Buick LeSabre

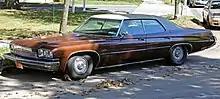
1973 LeSabre hardtop sedan, showing the new bigger 5 mph bumpers

The 1969 LeSabre received new sheetmetal with more squared off styling than the 1965-68 models including a formal roofline on coupes replacing the semi-fastback of previous years. Though the 1969 model was extensively restyled with new sheetmetal, the basic 1965 chassis and inner body structure were retained, along with the roofline of the four-door pillared sedans though vent windows were dropped on all models. Wheelbase remained at . Interiors were mildly revised with minor changes to the instrument panel including the movement of the heating/air conditioning controls to the left of the steering wheel, which was new this year. Headrests, previously optional, were now standard equipment due to a federal safety mandate. The 1969 LeSabre and other Buicks also received a new steering column mounted ignition switch (relocated from the instrument panel) that also locked the steering wheel when the transmission was in Park. The ignition/locking steering column appeared on all 1969 General Motors cars one year ahead of the federal mandate requiring all cars to be so equipped. Also new was a variable-ratio power steering unit along with revised front suspension geometry for improved ride and handling under Buick's tradename of Accu-Drive. Steel rails were also built into the doors (and rear quarter panels on coupes and convertibles) for improved side impact protection as was the case with all 1969 GM B- and C-body cars. Powertrains were unchanged from 1968 with the 230-horsepower 350 two-barrel V8 standard and available with a three-speed manual transmission or the two-speed Super Turbine 300 automatic while the LeSabre "400" package once again included a 280-horsepower 350 four-barrel engine and three-speed Super Turbine 400 automatic.